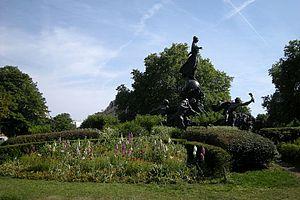
Square de la place de la Nation (Paris) et le «
Le jardin de Marianne est un jardin municipal du 12ᵉ arrondissement de Paris.